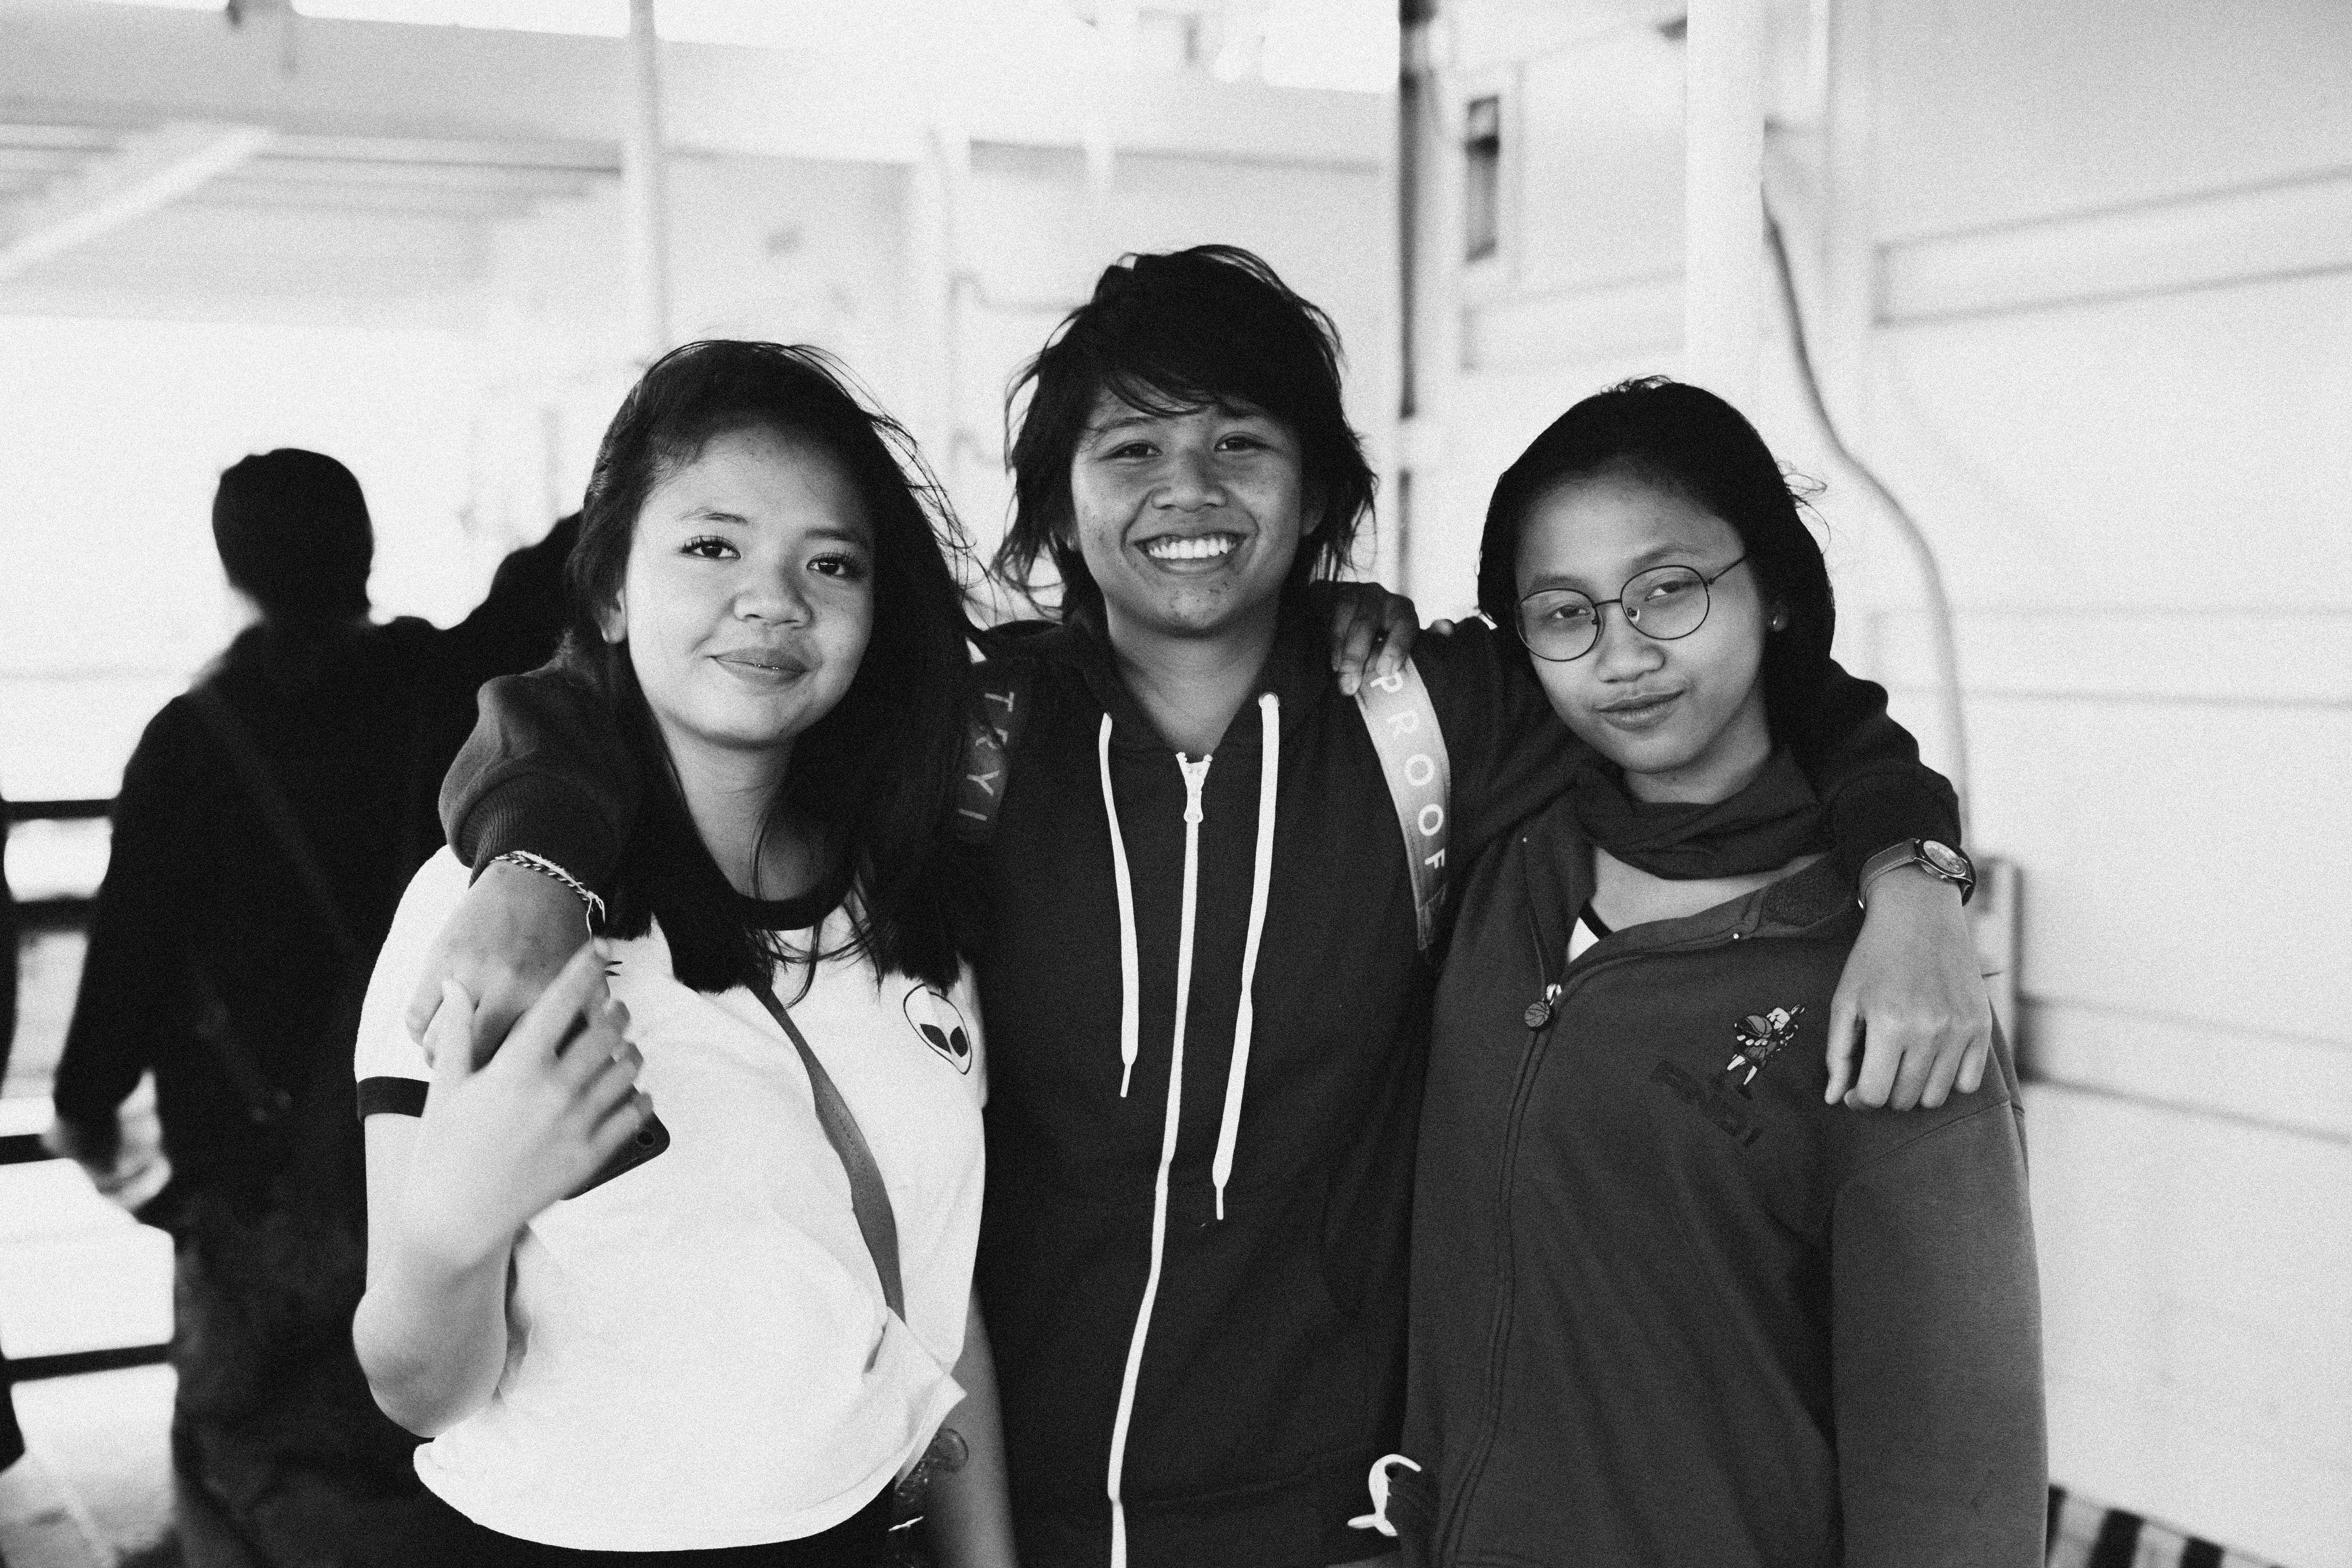
white, black, photograph, black and white, monochrome, monochrome photography, snapshot, youth, friendship, standing, photography, fun, smile, event, team, crew, style, family